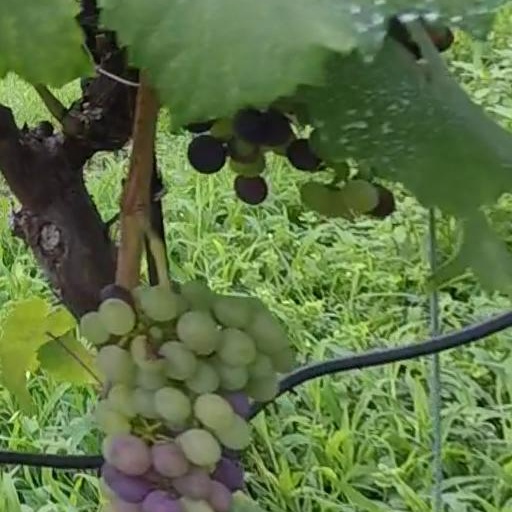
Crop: grape